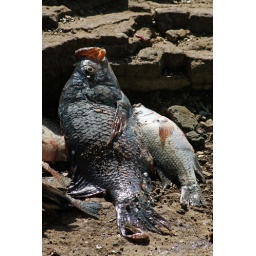
The morning fish market in Awasa, south of Addis Ababa